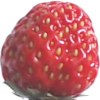
Label: strawberry